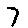
Label: 7